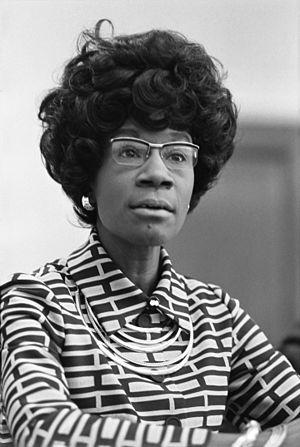
L'élection présidentielle américaine de 1972 se déroula le 7 novembre 1972 et fut remportée par le président républicain sortant, Richard Nixon, réélu avec 23,2 points d'avance face à son rival démocrate, le progressiste George McGovern.
Shirley Chisholm, née Shirley Anita St. Hill le 30 novembre 1924 à Brooklyn et morte le 1ᵉʳ janvier 2005 à Ormond Beach, est une femme politique américaine. Première femme afro-américaine membre du Congrès, elle est candidate à l'investiture démocrate pour l'élection présidentielle de 1972.
Les Afro-Américains, sont le groupe ethnique formé par les citoyens des États-Unis d’ascendance totale ou partielle d'Afrique subsaharienne. La grande majorité des Afro-Américains sont des descendants d'esclaves déportés entre 1619 et 1810.